2017 Pakistani census

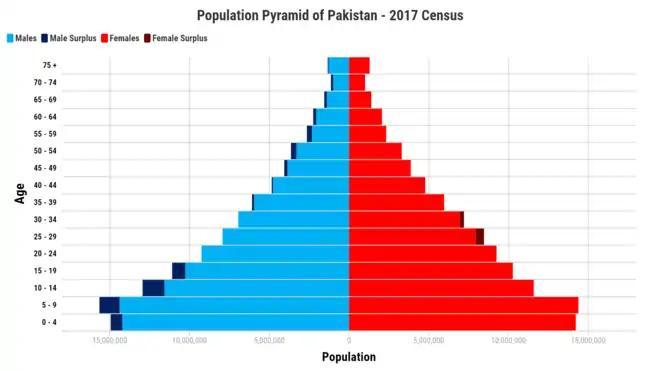
Nationwide Population Pyramid

The Sindh Assembly refused to accept the results of the 2017 census, stating that millions of people were shown with double addresses and counted in their home provinces despite living and working in Sindh. In April 2018, Mustafa Kamal, chairman of the Pak Sarzameen Party and former Mayor of Karachi, challenged the results of the 2017 census in the Supreme Court, seeking a third-party audit of the national census. Kamal pleaded that records from the National Database and Registration Authority (NADRA) showed the population of Karachi to be 20.15 million, rather than 16 million as shown in the census.